Sky position (RA, Dec in degrees): 119.068, 29.64
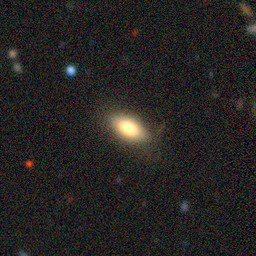
Galaxy morphology: In-between Round Smooth Galaxies